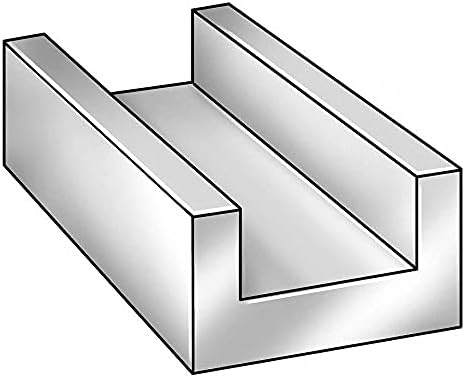
U-Channel, AL 6063, 1 in Leg, 2 in x 8 ft
Category: Computers
' U-Channel, Corrosion Resistant, Aluminum, Alloy Type 6063, Leg Length 1", Base Width 2", Wall Thickness 0.125", Length 8 ft., Mill Finish, T52 Temper, Leg Length Tolerance +/-0.012", Base Width Tolerance +/-0.024", Wall Thickness Tolerance +/-0.007", Length Tolerance +/-1.000", Tensile Strength (PSI) 27, 000, Typical Yield Strength (PSI) 21, 000, Typical Hardness 60, Hardness Scale BHN, Standards ASTMB221 '
Features: Price For: Each Standards: ASTMB221 Temper: T52 Finish: Mill Hardness Scale: BHN Length: 8 ft. Material: Aluminum Item: U-Channel Length Tolerance: +/-1.000" Type: Corrosion Resistant Typical Hardness: 60 Typical Yield Strength (PSI): 21, 000 Alloy Type: 6063 Tensile Strength (PSI): 27, 000 Leg Length Tolerance: +/-0.012" Leg Length: 1" | Base Width: 2" Wall Thickness: 0.125" Inside Base Width: 1-3/4" Wall Thickness Tolerance: +/-0.007" Base Width Tolerance: +/-0.024" Country of Origin (subject to change): United States